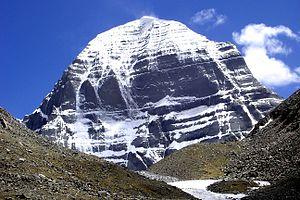
Le mont Kailash, également appelé en tibétain Gang Rinpoché et dans le jaïnisme aṣṭapāda, est une montagne culminant à 6 638 mètres d'altitude et faisant partie de la chaîne de Gangdise ou Transhimalaya. Elle est située dans la préfecture de Ngari, dans la région autonome du Tibet, à proximité du lac Manasarovar et du lac Rakshastal. Quatre des plus grands fleuves d'Asie, l'Indus, le Sutlej, le Brahmapoutre et la Karnali prennent leur source à proximité du mont Kailash.
Les Horizons perdus est un roman d'aventures fantastique. Écrit par l'écrivain britannique James Hilton, il est paru en 1933.